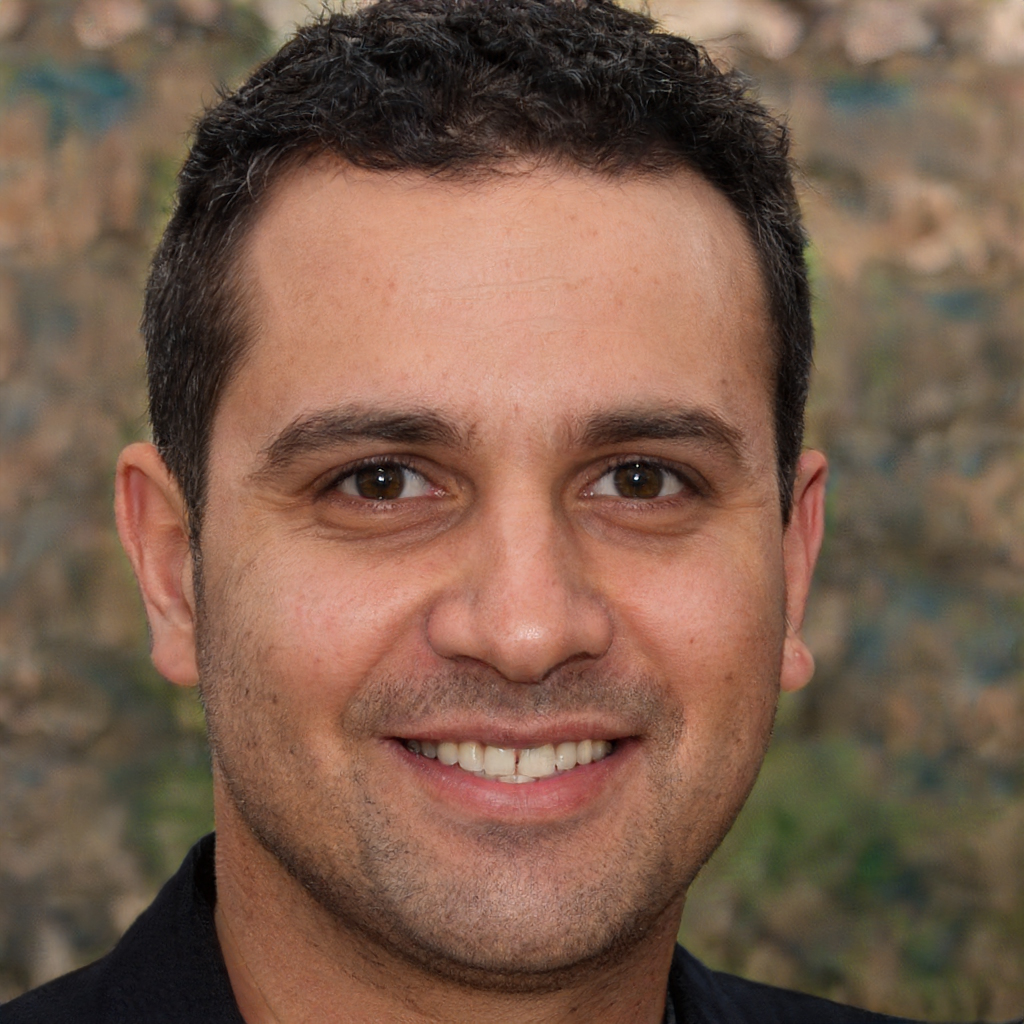
Gender: Male